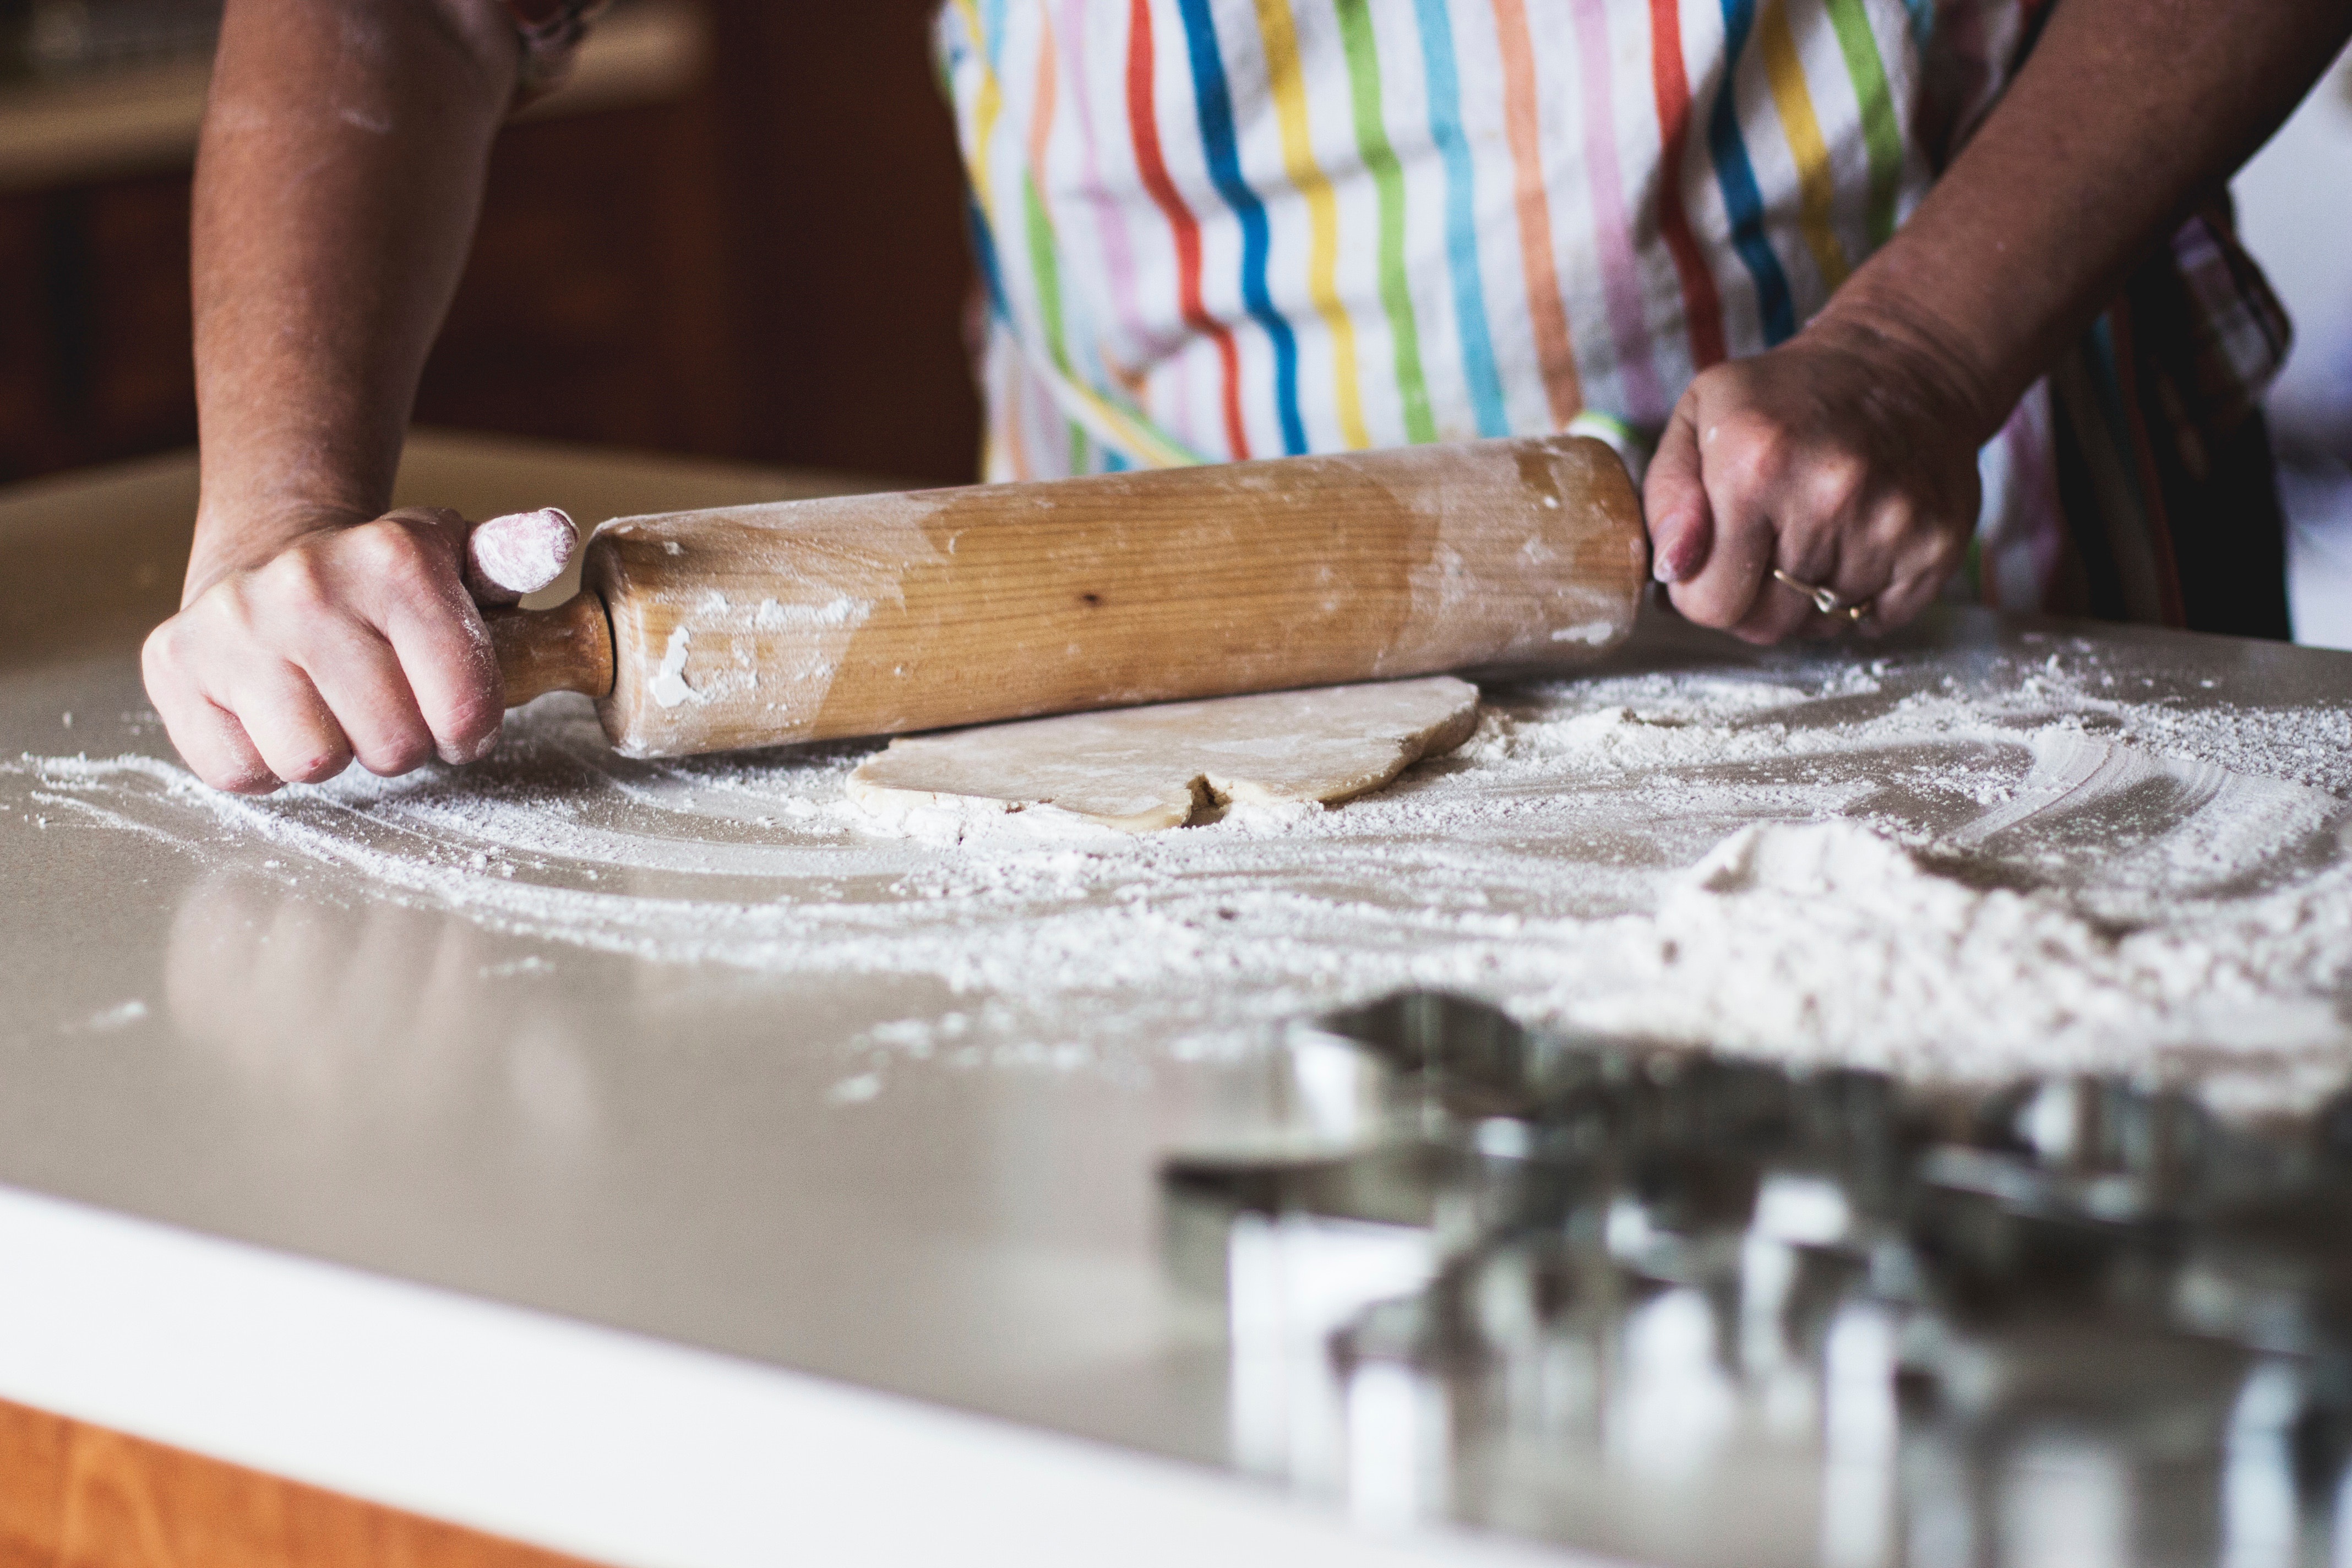
rolling pin, hand, food, wood, cuisine, artisan, wood stain, baking